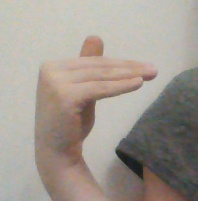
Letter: khaa